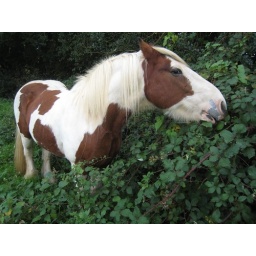
We got home to find Joe pony happily harvesting blackberries from the brambles in the corner of his field.